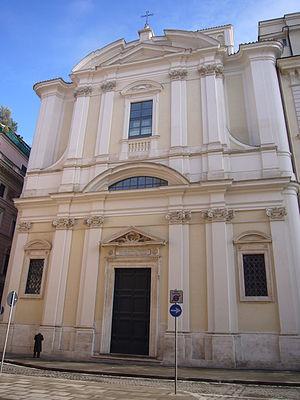
Cet article recense les basiliques de Rome, Italie.
La diaconie cardinalice de Sant'Apollinare est instituée le 6 juillet 1517 par le pape Léon X quand, à l'occasion du consistoire du 1ᵉʳ juillet 1517, il augmente notablement le nombre des cardinaux. Le pape Sixte V la supprime le 13 avril 1587 par la constitution apostolique Religiosa.
La basilique Sant'Apollinare est une église de Rome située dans le quartier du Ponte à Rome en Italie. Elle est dédiée à l'évêque Apollinaire de Ravenne.